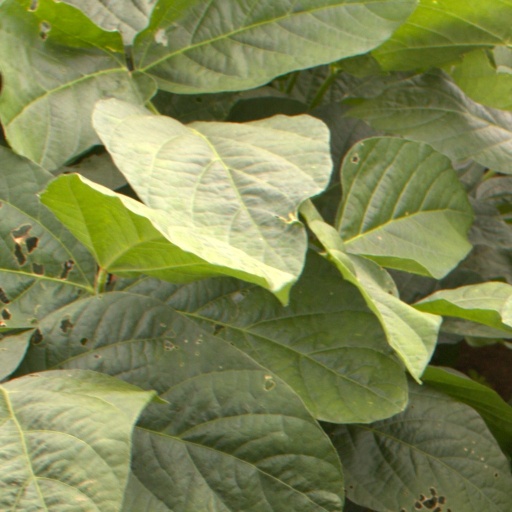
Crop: soybean